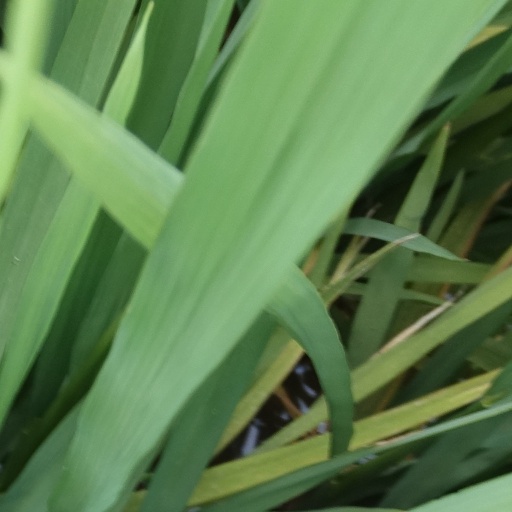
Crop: rice